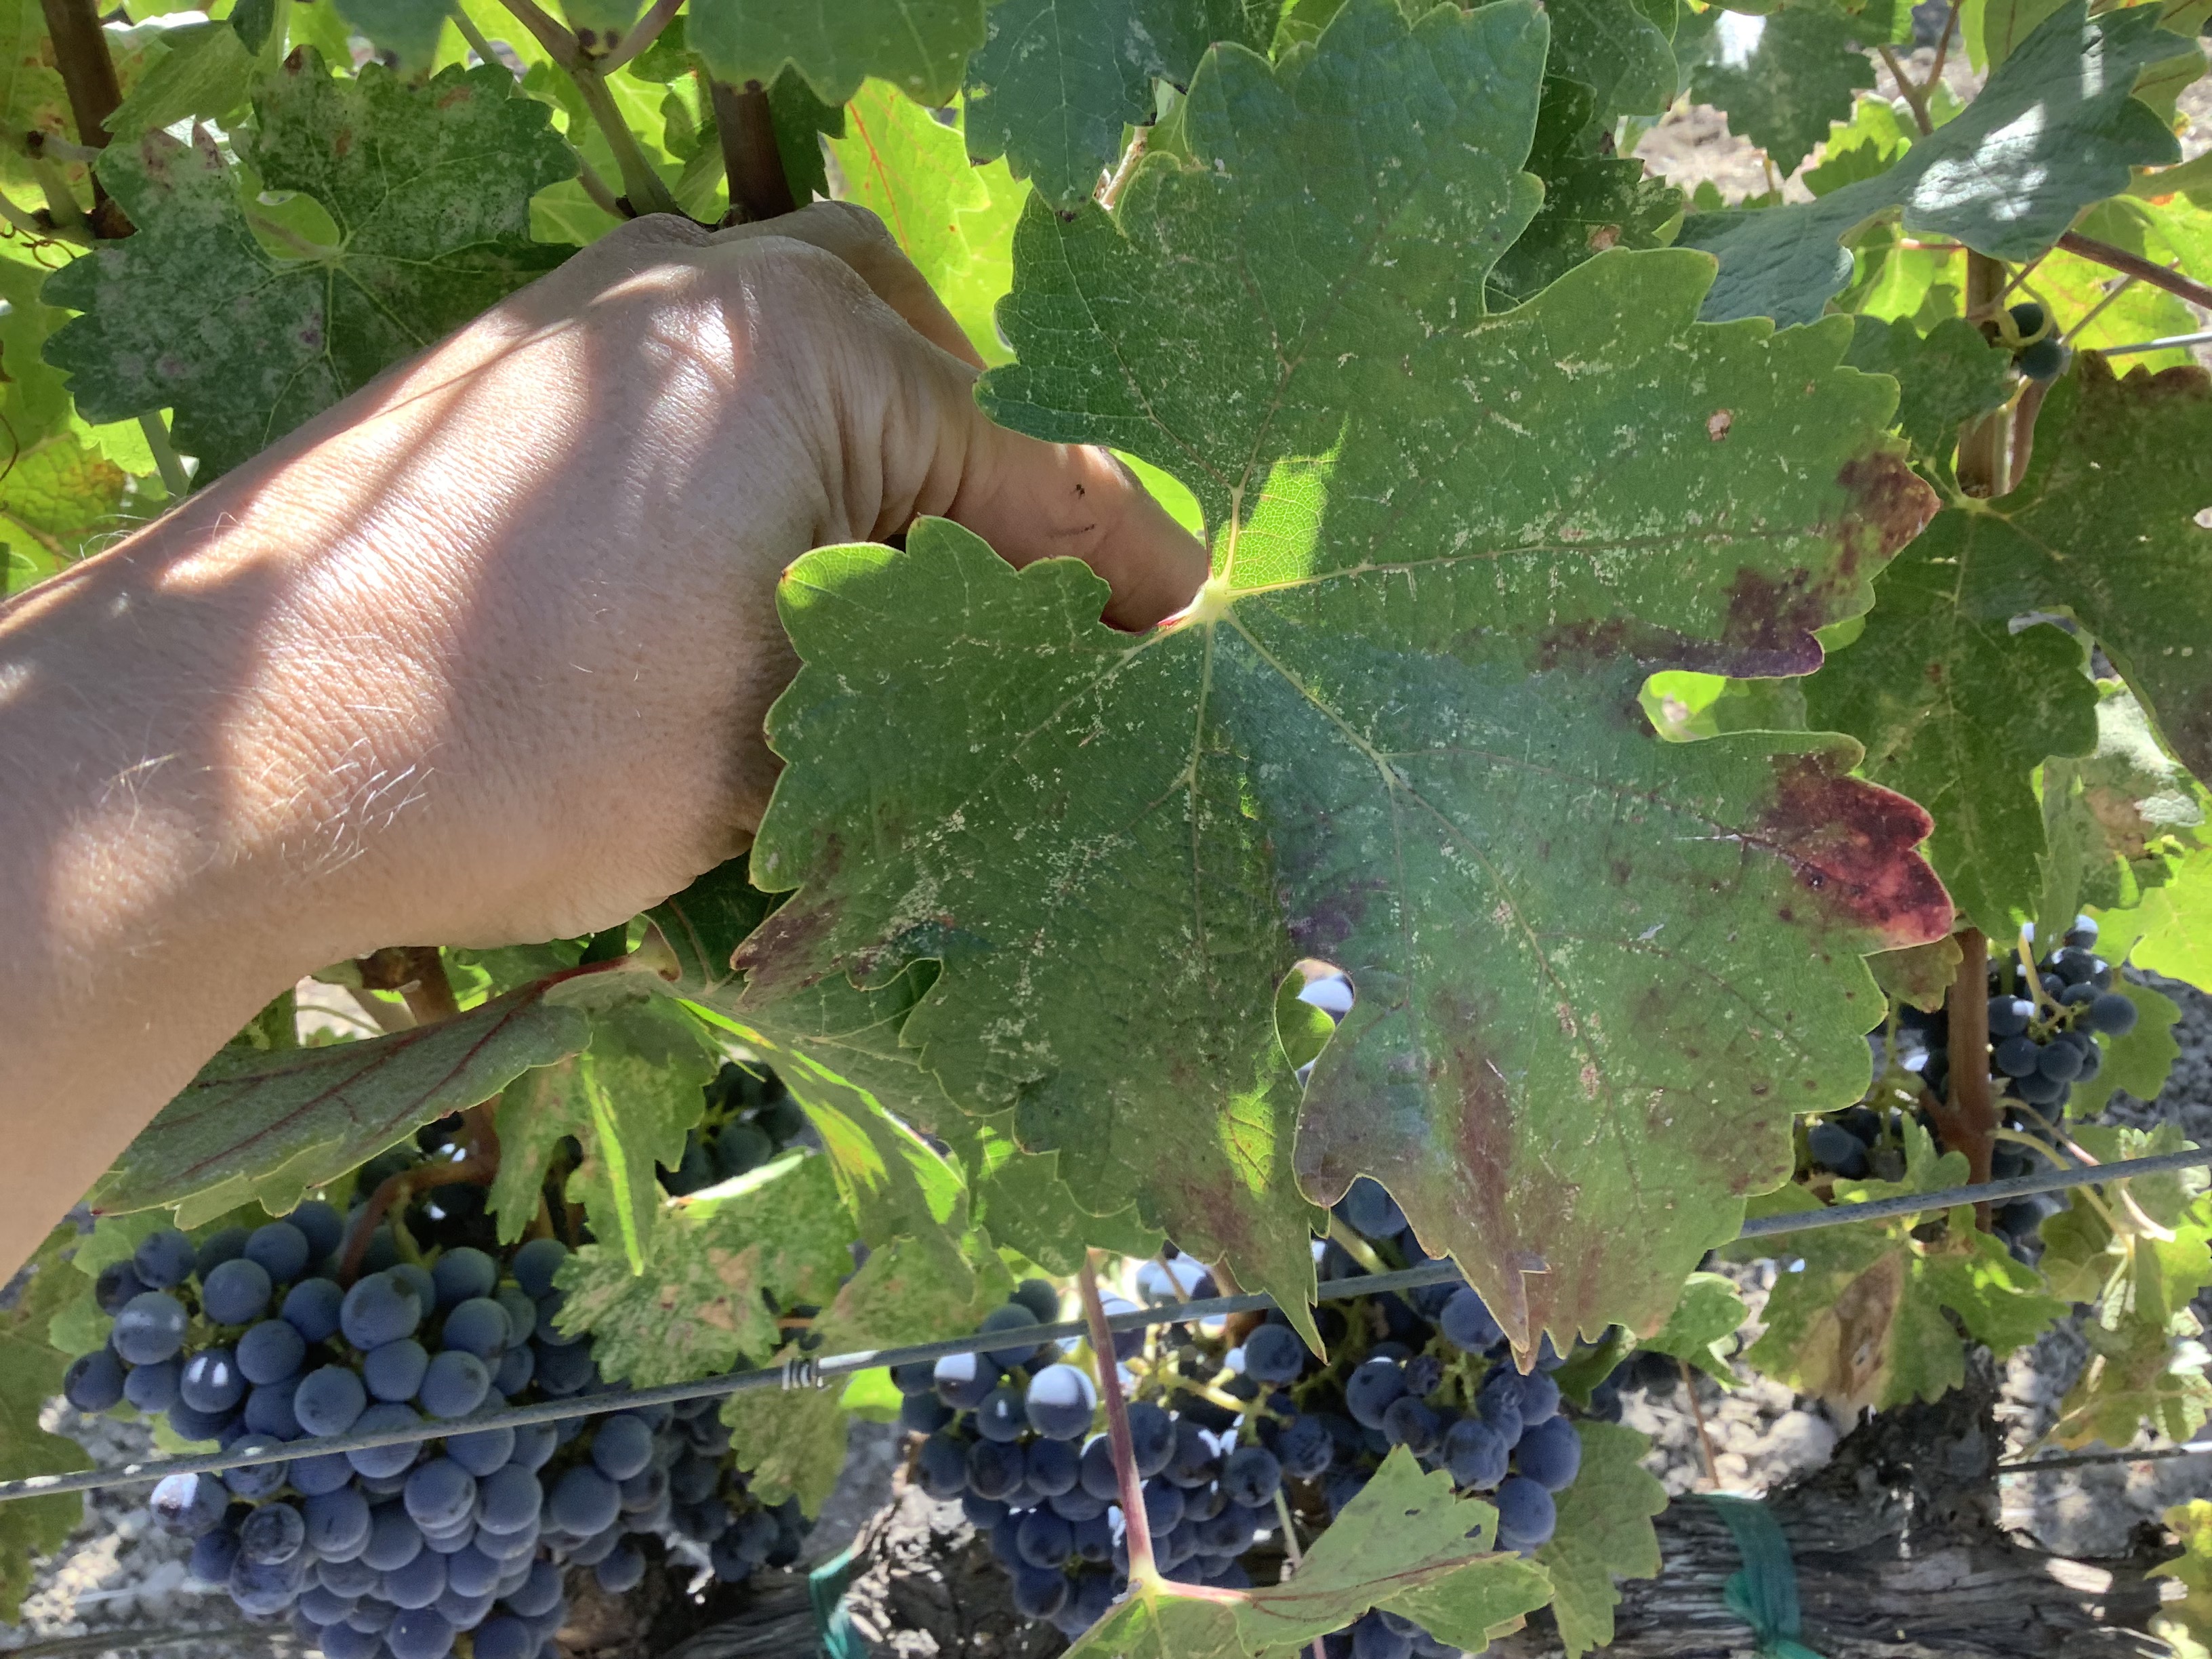
Label: Red Blotch